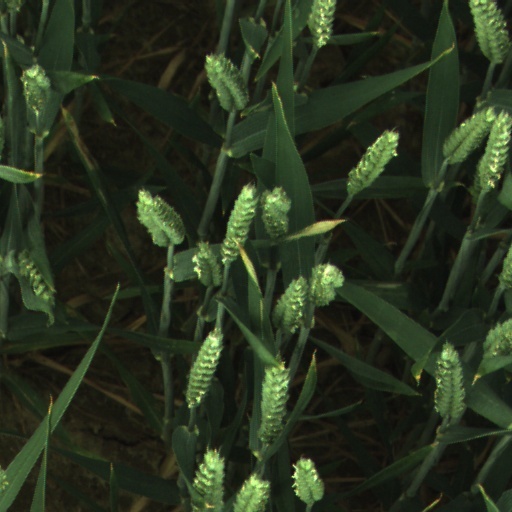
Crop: wheat